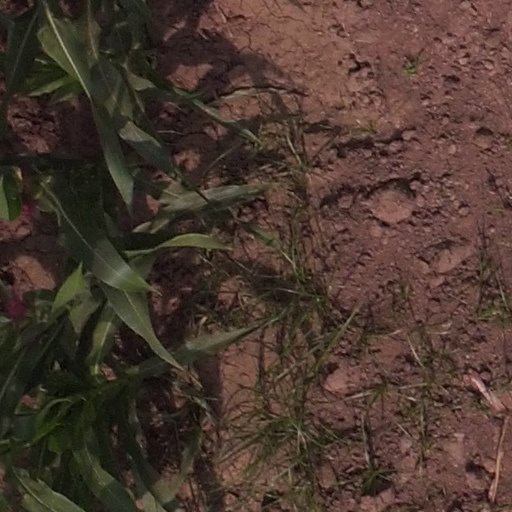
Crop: maize; corn